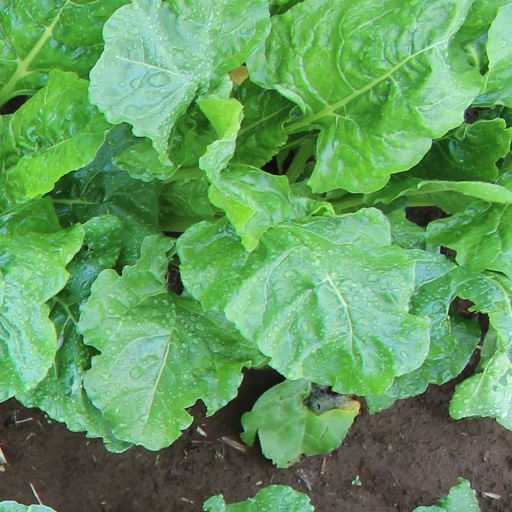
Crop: sugar beet